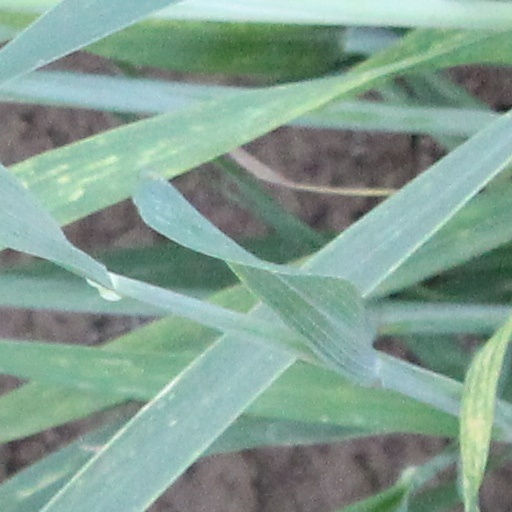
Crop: wheat